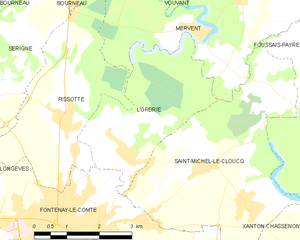
Carte des communes françaises L'Orbrie